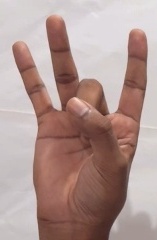
ASL sign: 8